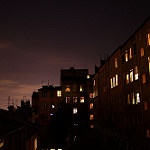
Label: buildings